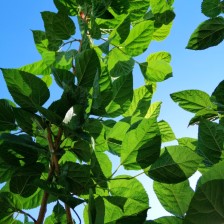
Variety: BlackAustralia